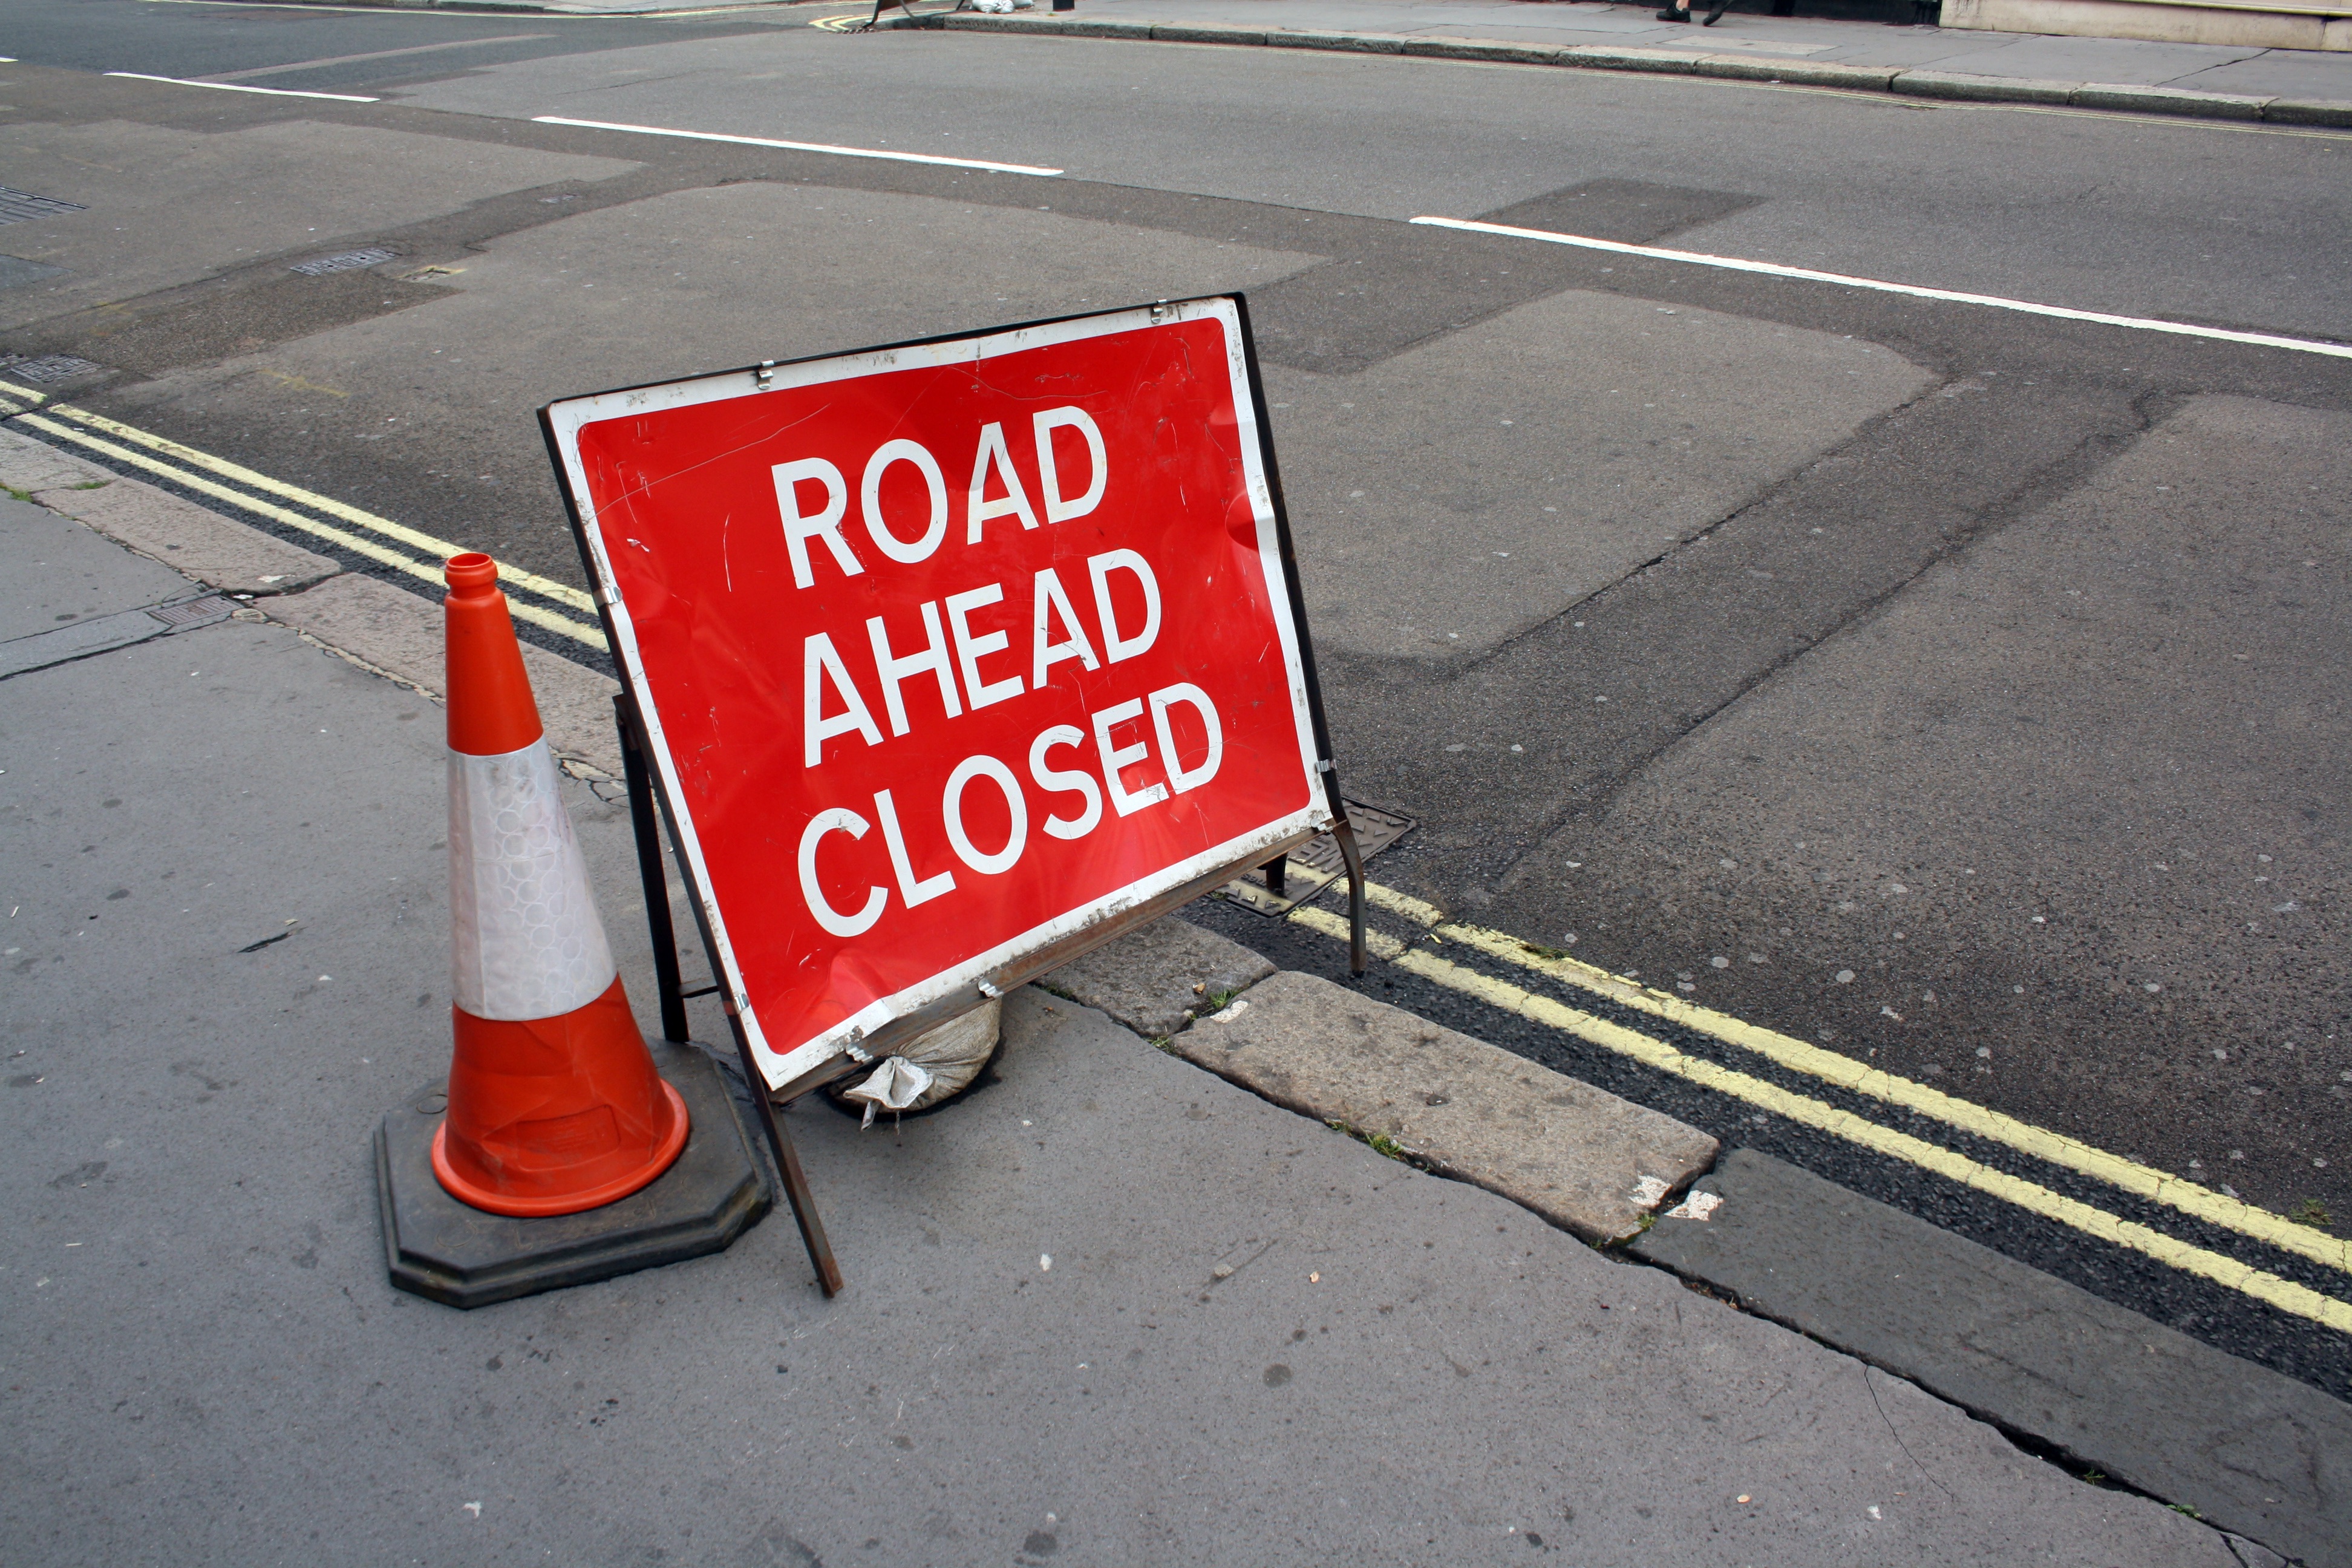
pedestrian, road, street, parking, asphalt, sign, street sign, signage, lane, infrastructure, shape, traffic sign, pedestrian crossing, road surface